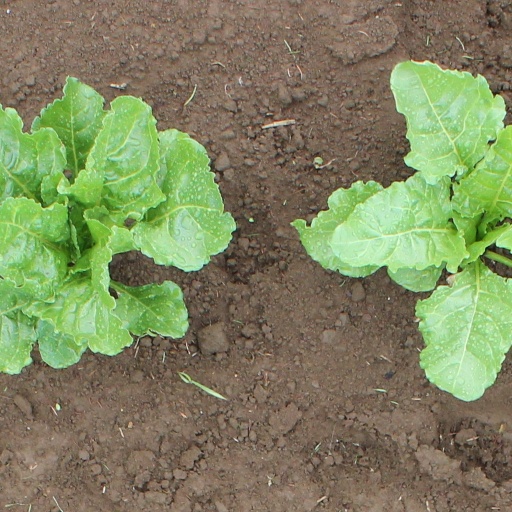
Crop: sugar beet